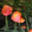
Label: tulip